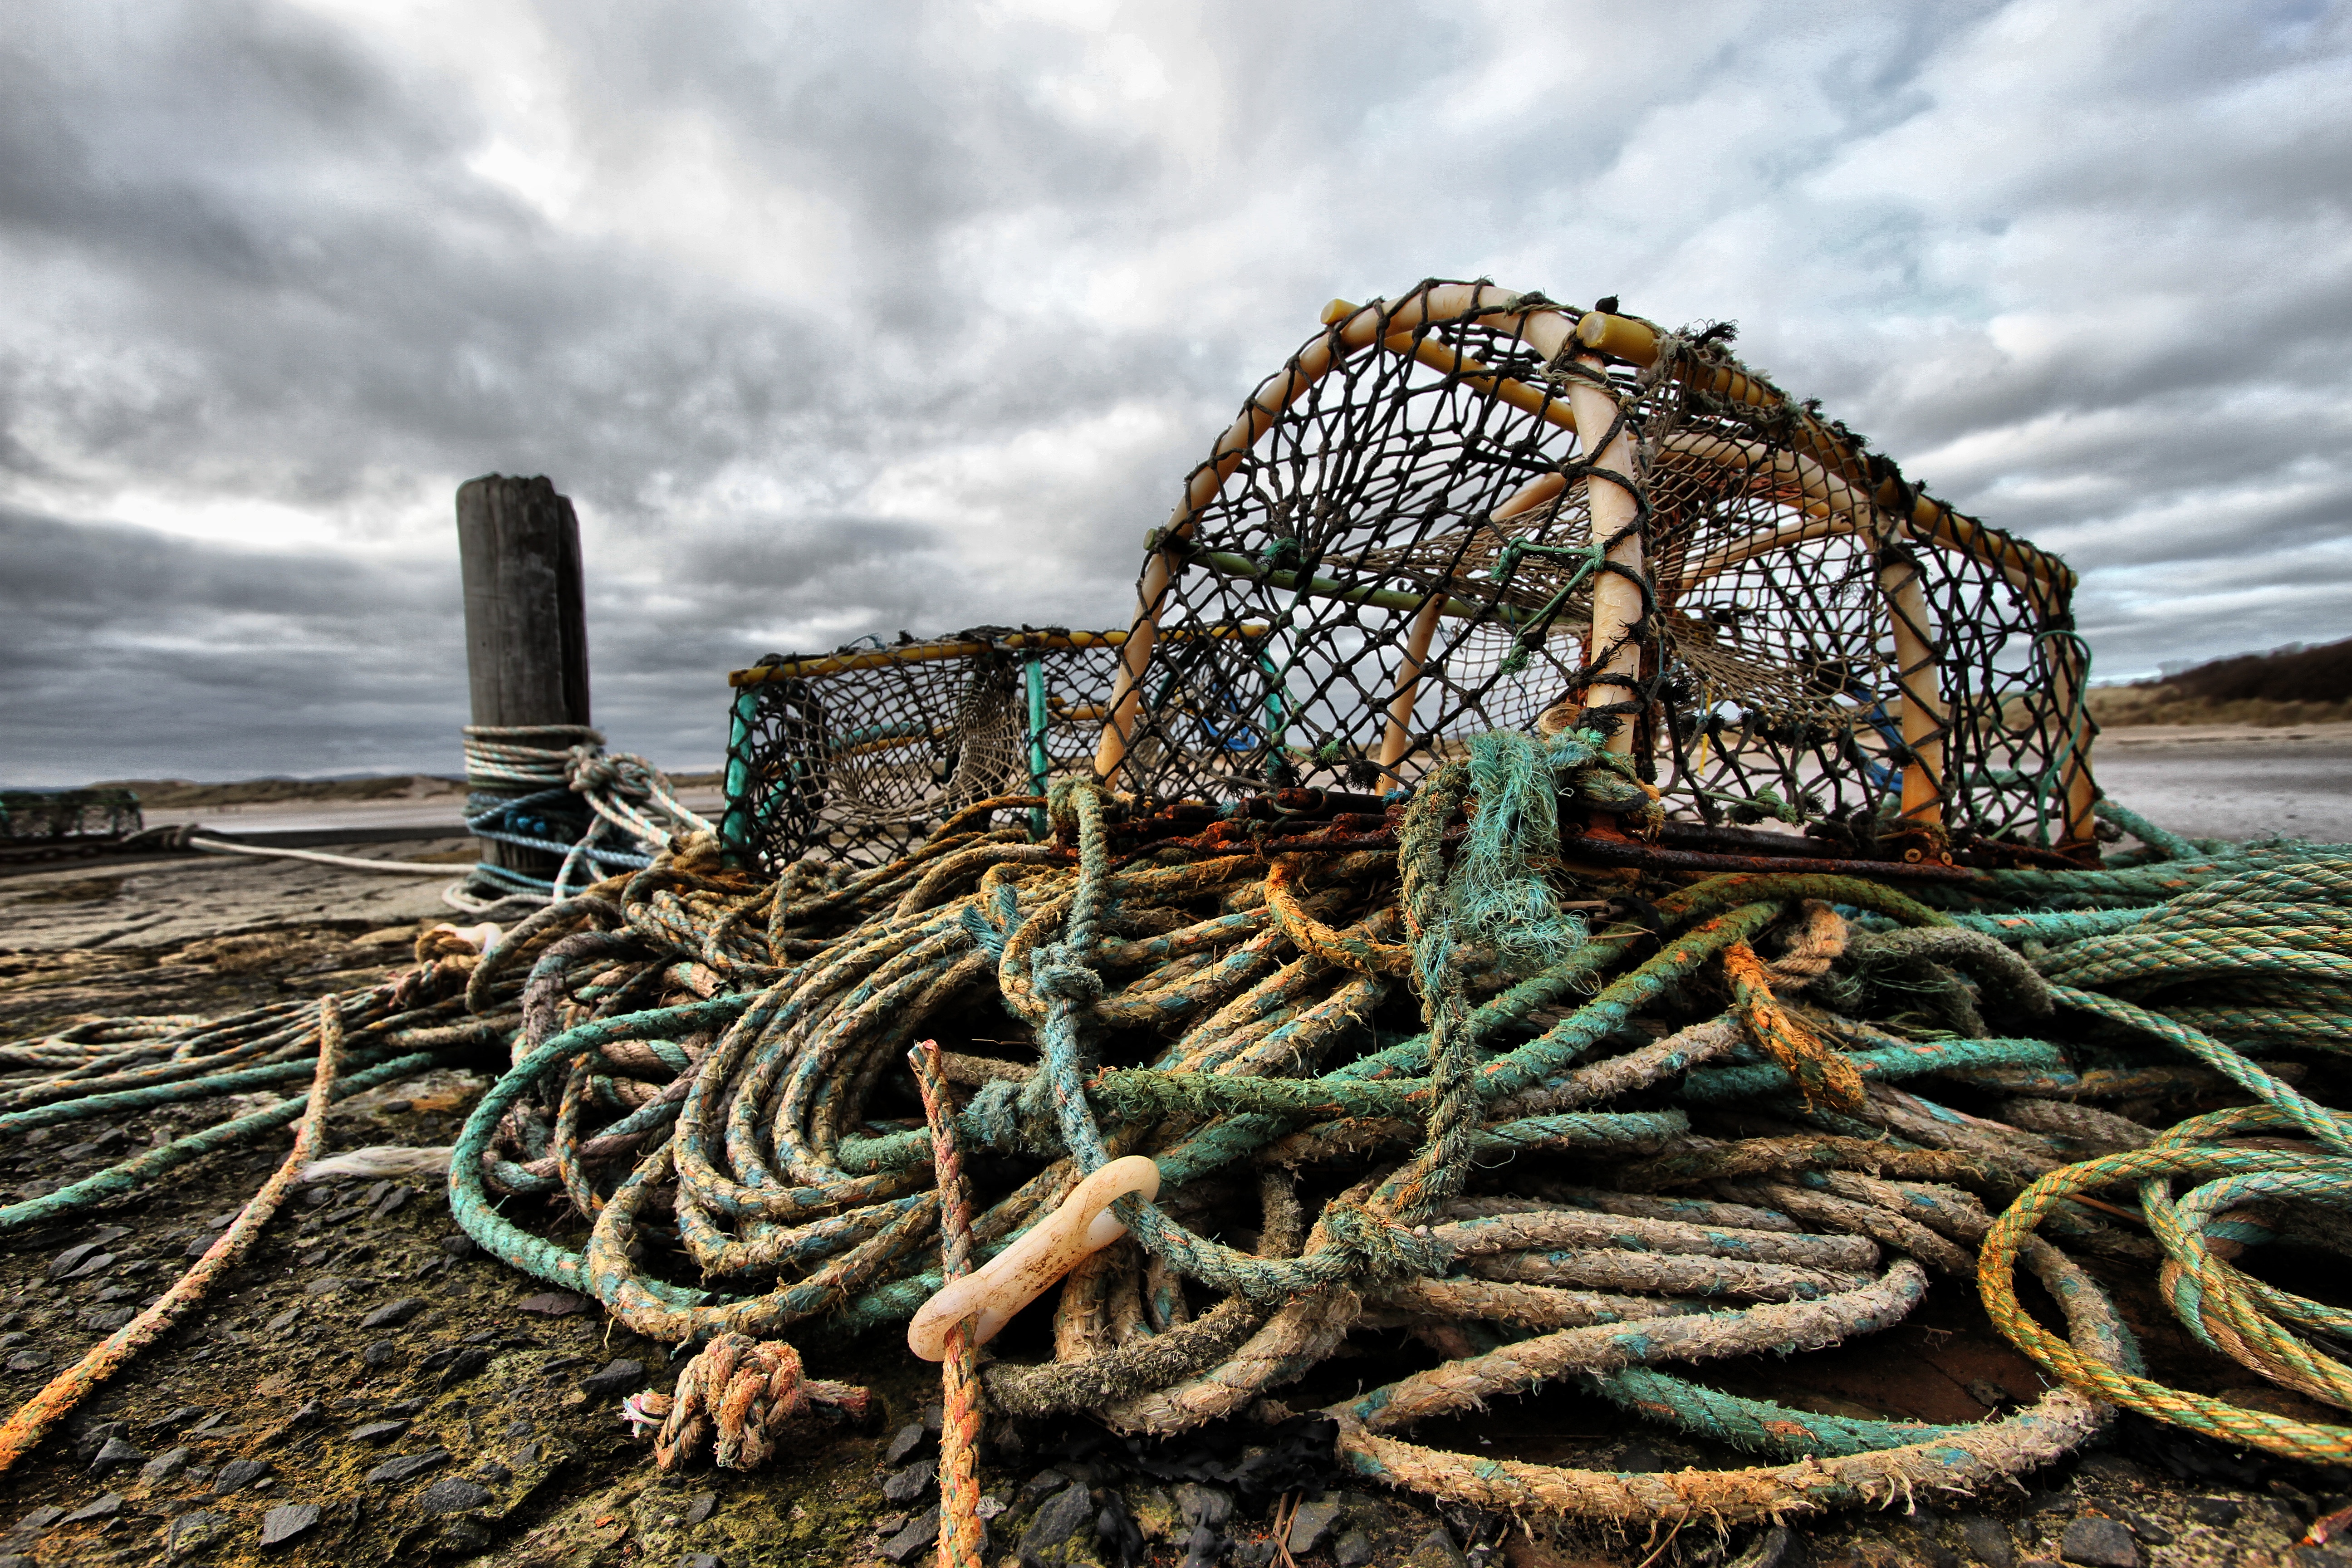
sea, coast, rope, pot, fishing, seafood, harbor, harbour, industry, fish, crab, lobster, trap, crabbing, crab pot, lobster pot